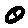
Label: 0